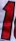
Number: 1